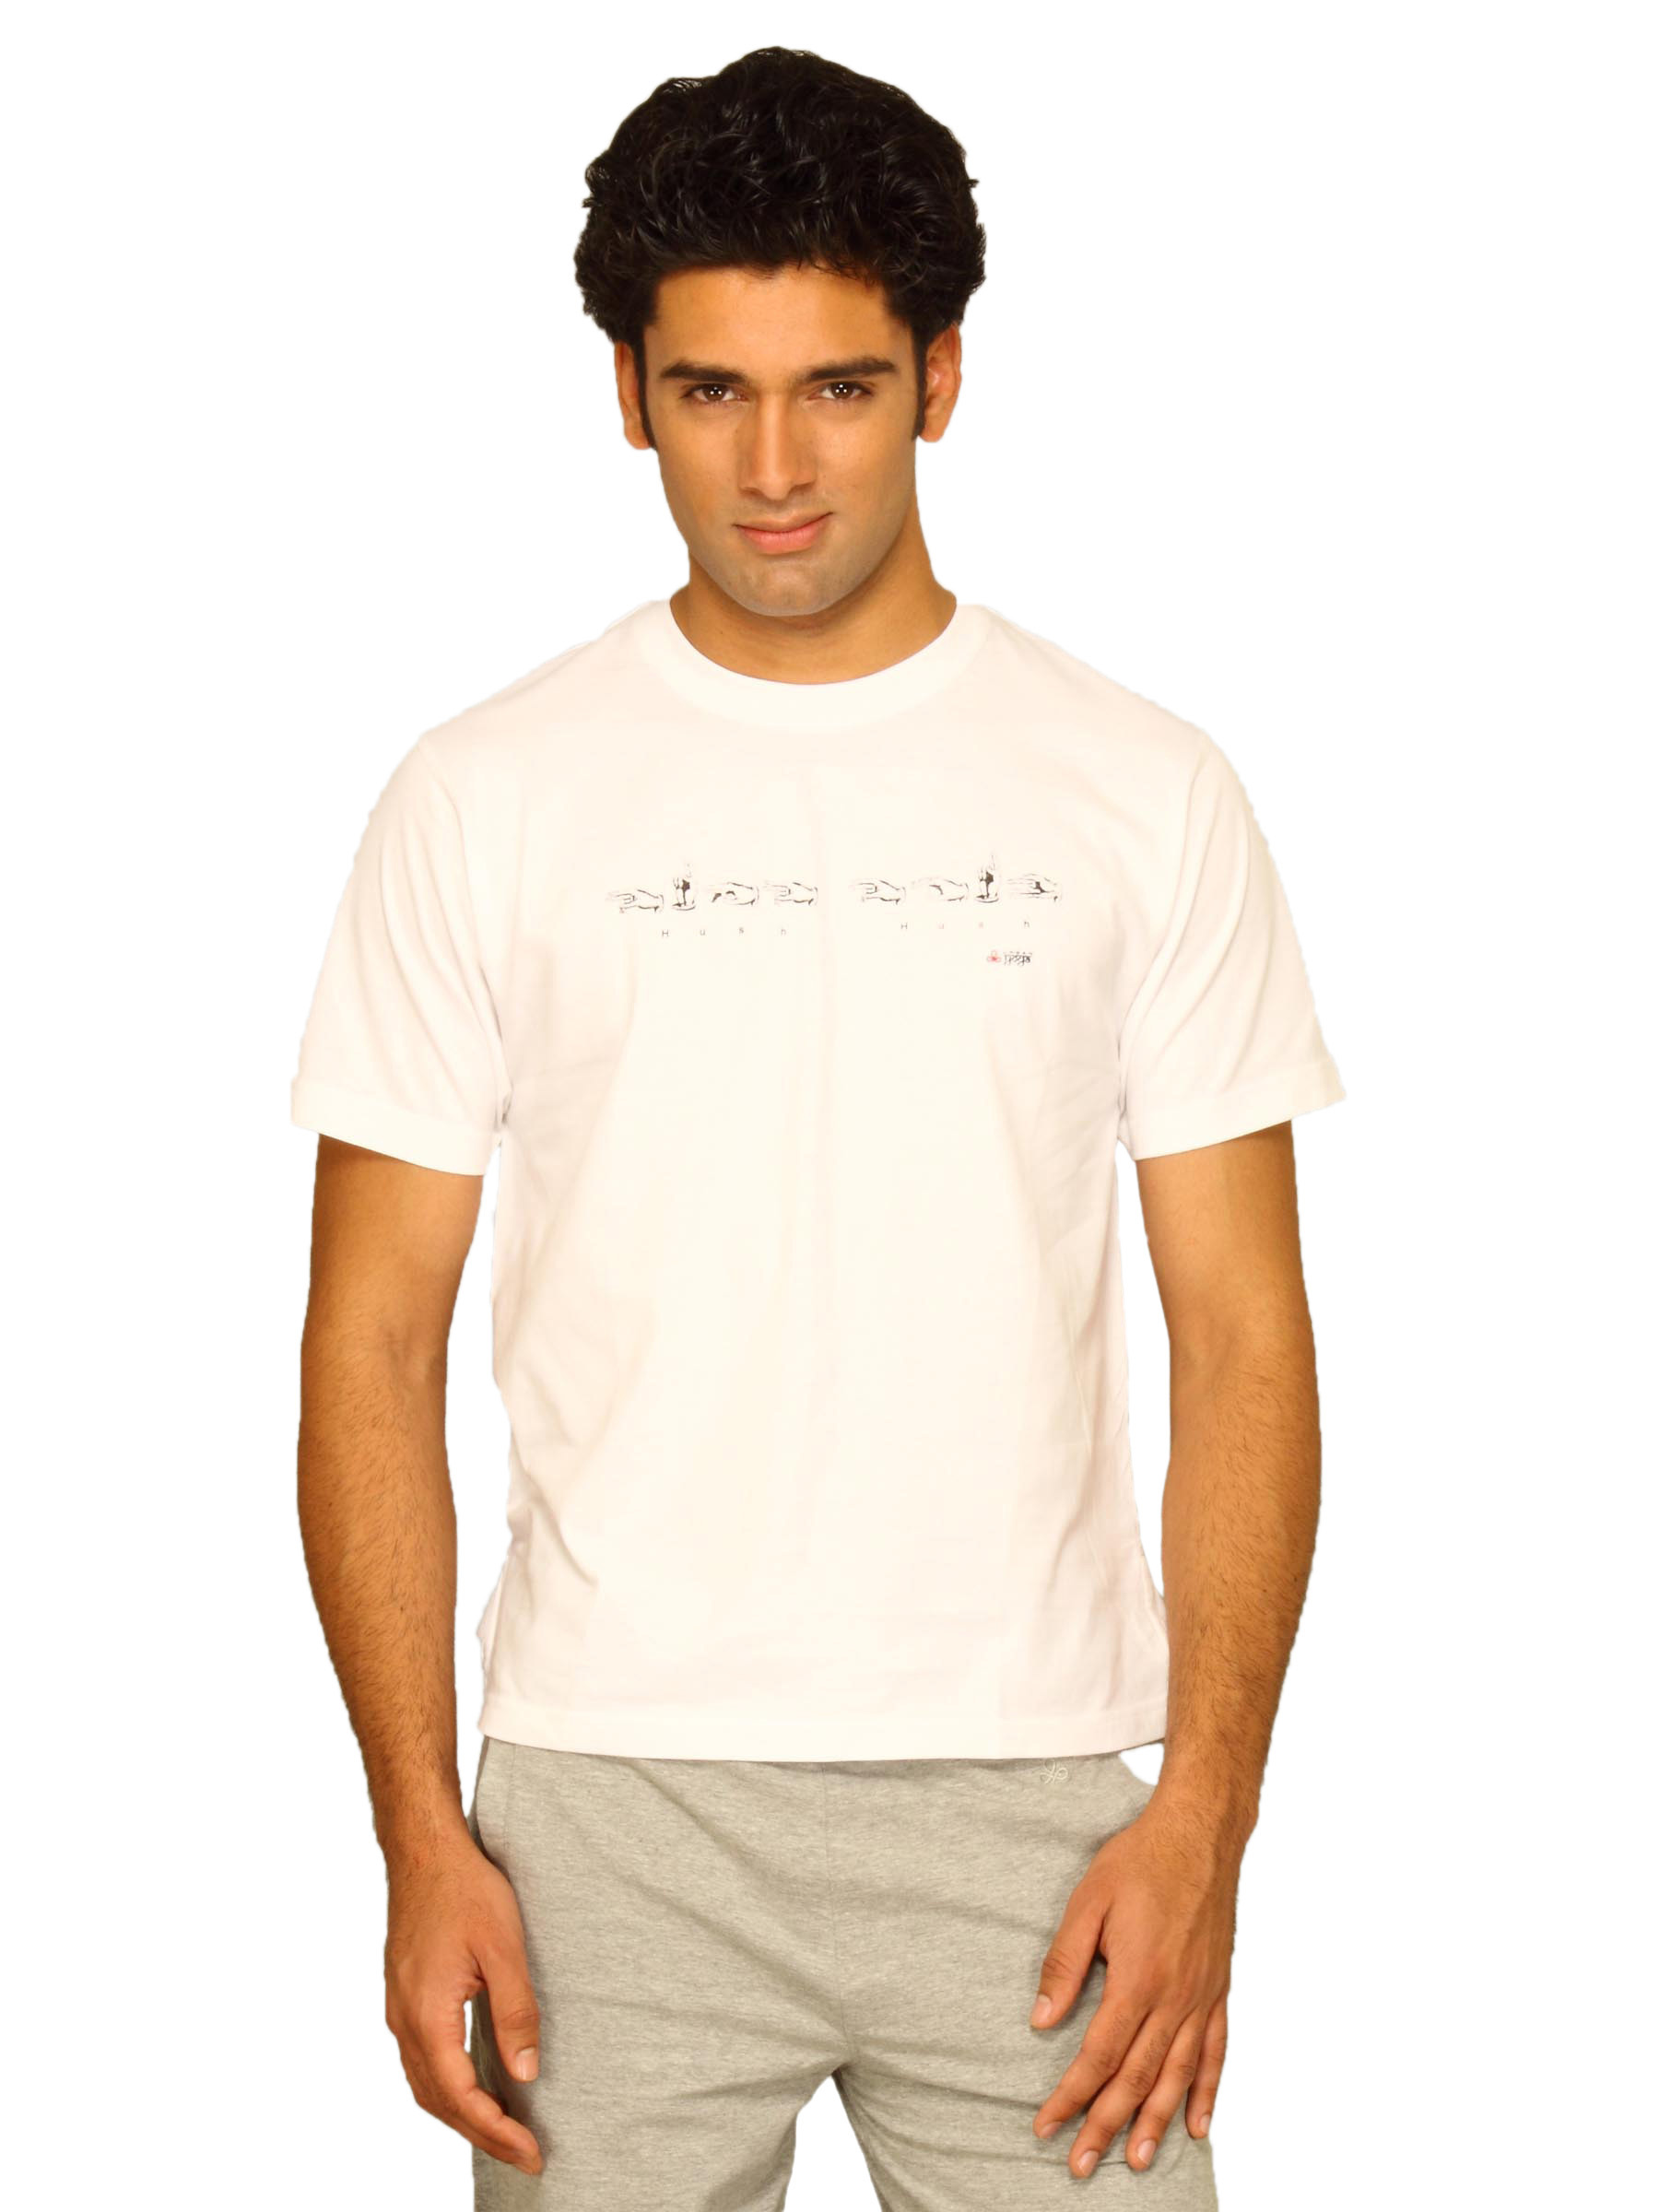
Urban Yoga Men's Hush White T-shirt
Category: Apparel / Topwear / Tshirts
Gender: Men
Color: White
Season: Summer 2011
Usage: Casual